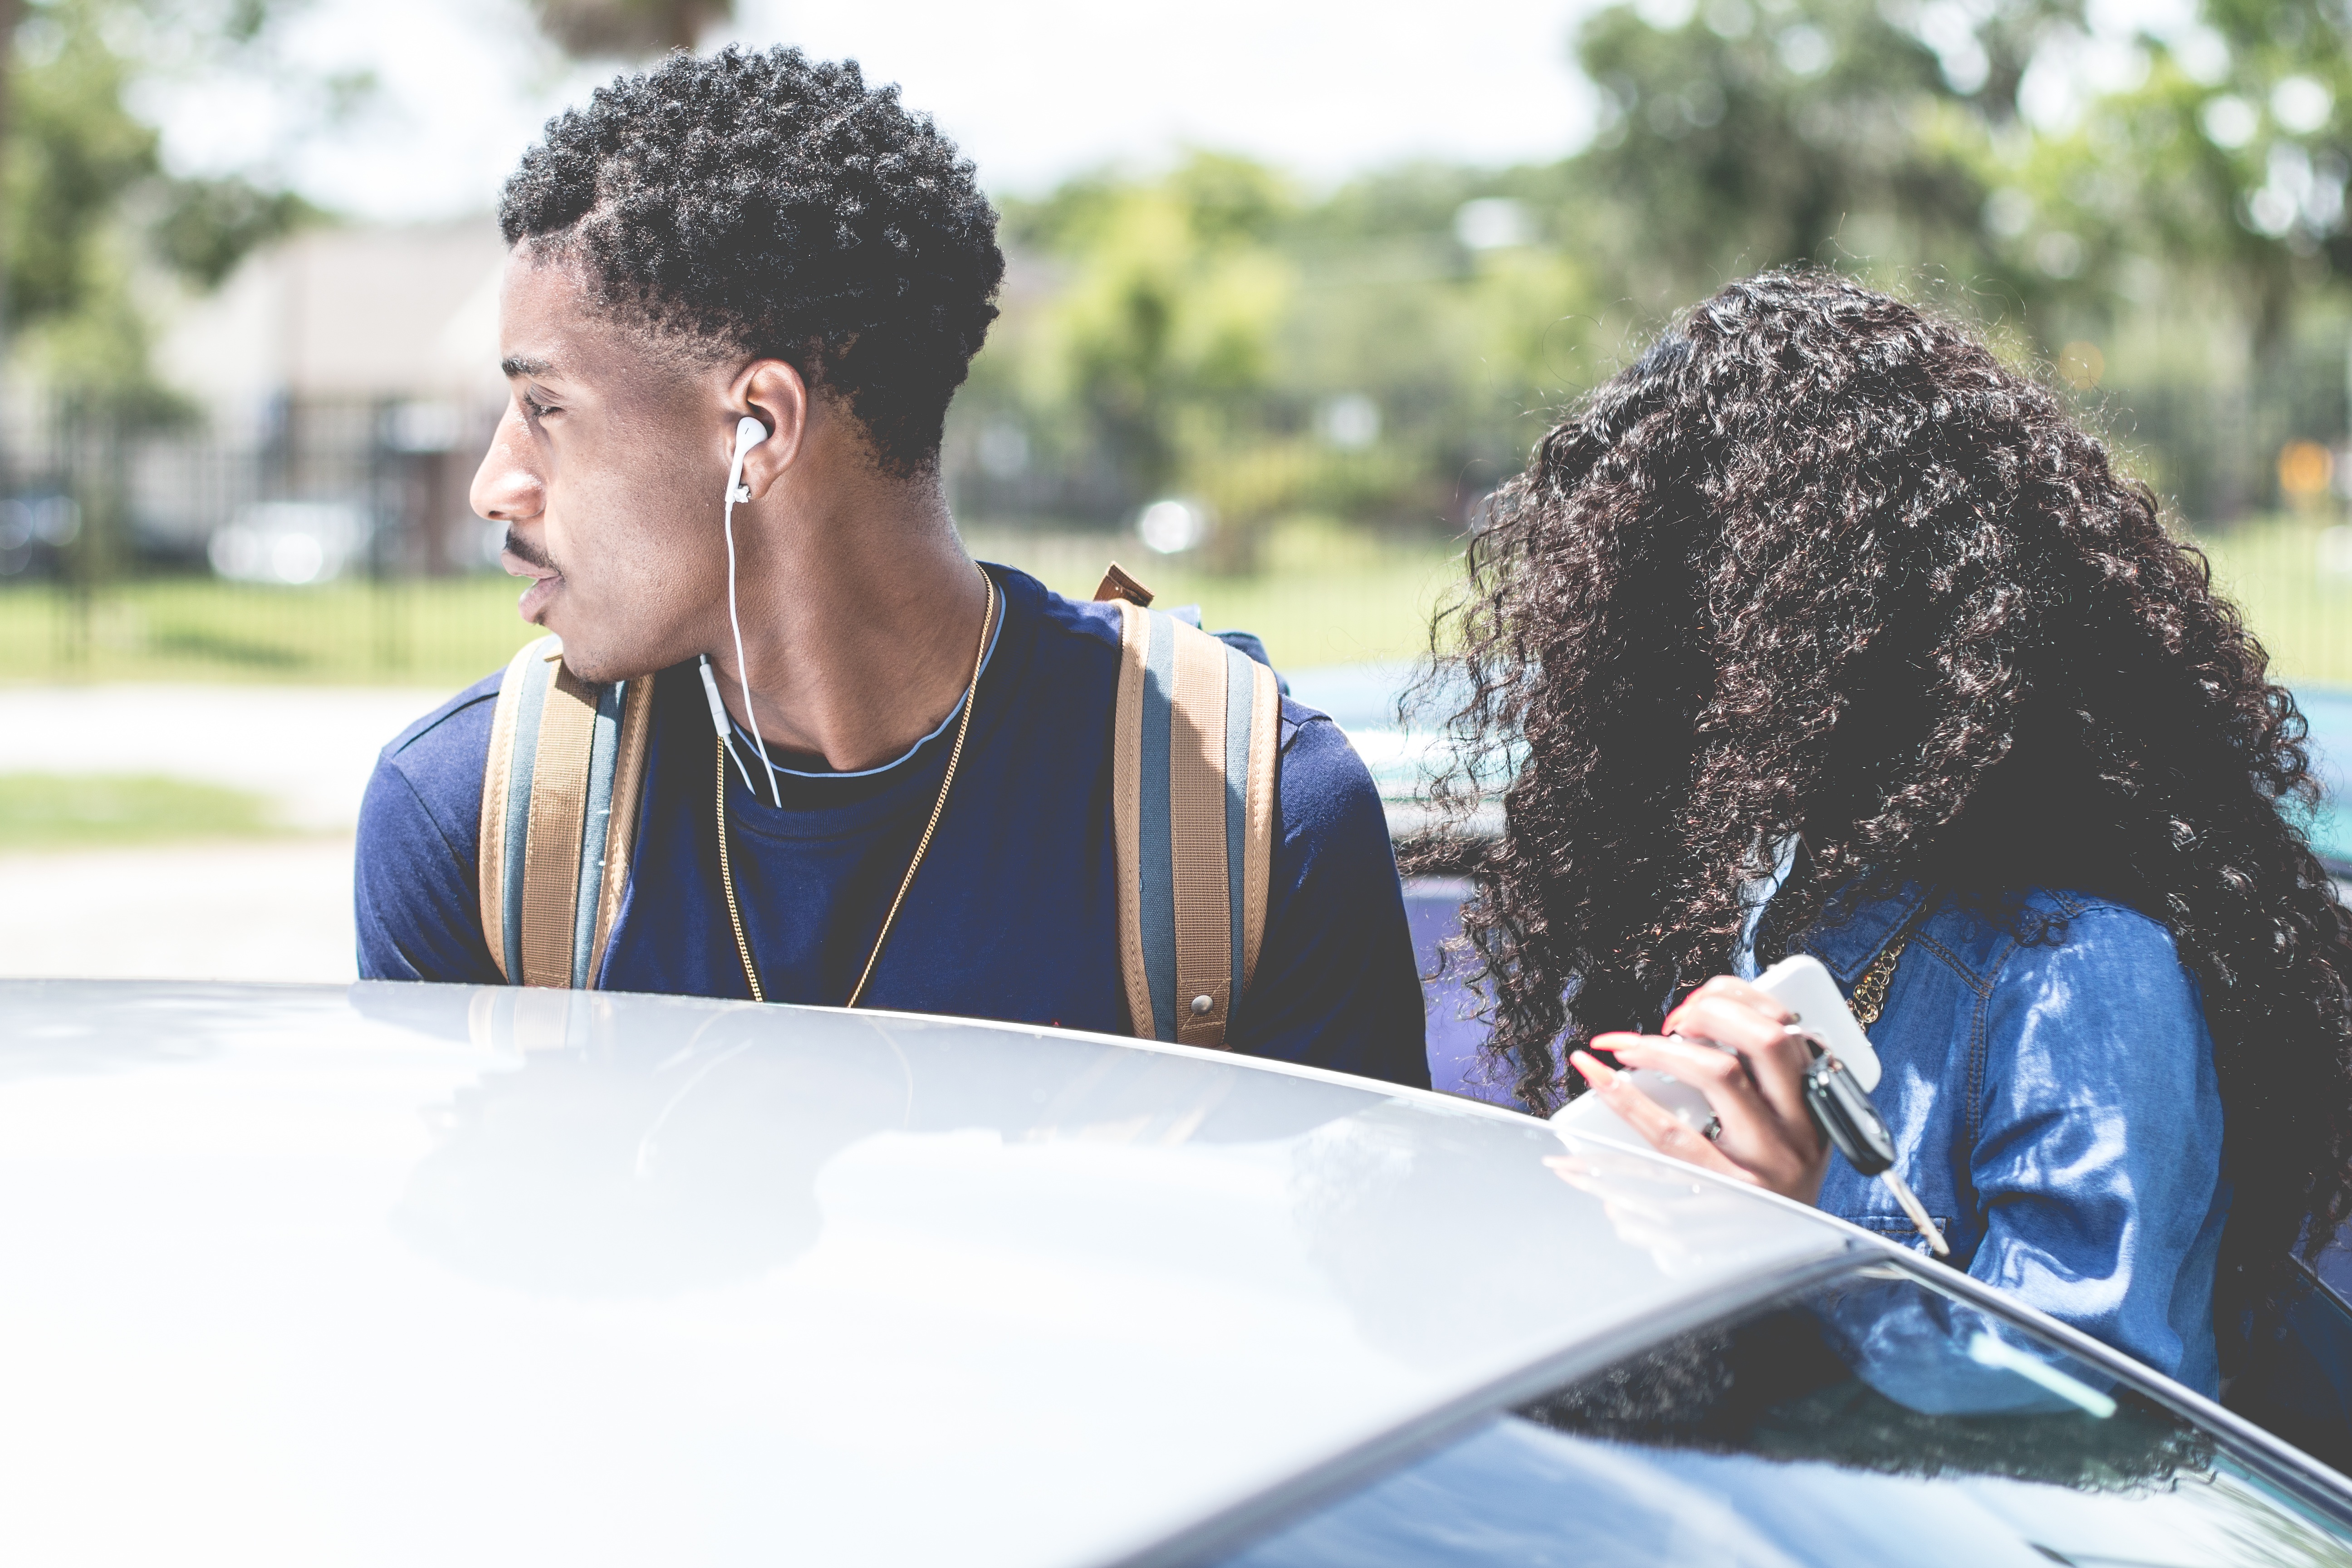
man, woman, car, male, couple, groom, ceremony